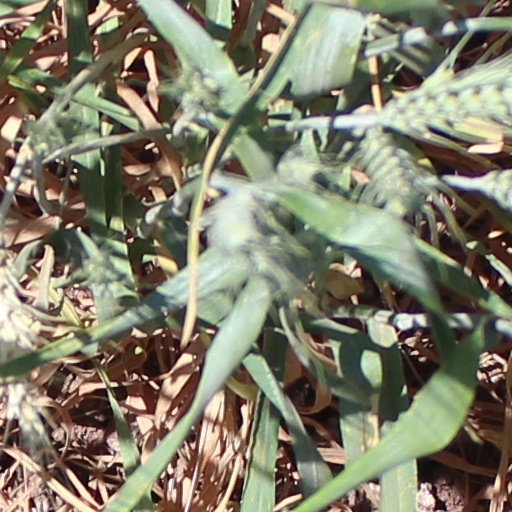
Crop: wheat